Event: Nepal Earthquake
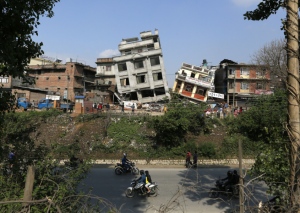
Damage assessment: damage